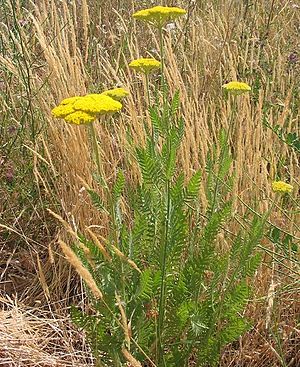
Pragtrøllike
Pragtrøllike nær Madrid.
Pragtrøllike nær Madrid.
Pragtrøllike, ofte skrevet pragt-røllike, er en staude med en opret vækstform. Planten bliver 1 meter høj, men kræver ingen opbinding. Den krydrede duft findes i både stængler, blade og blomster. Planten indeholder stoffer, som giver sår efter påvirkning af sollys.